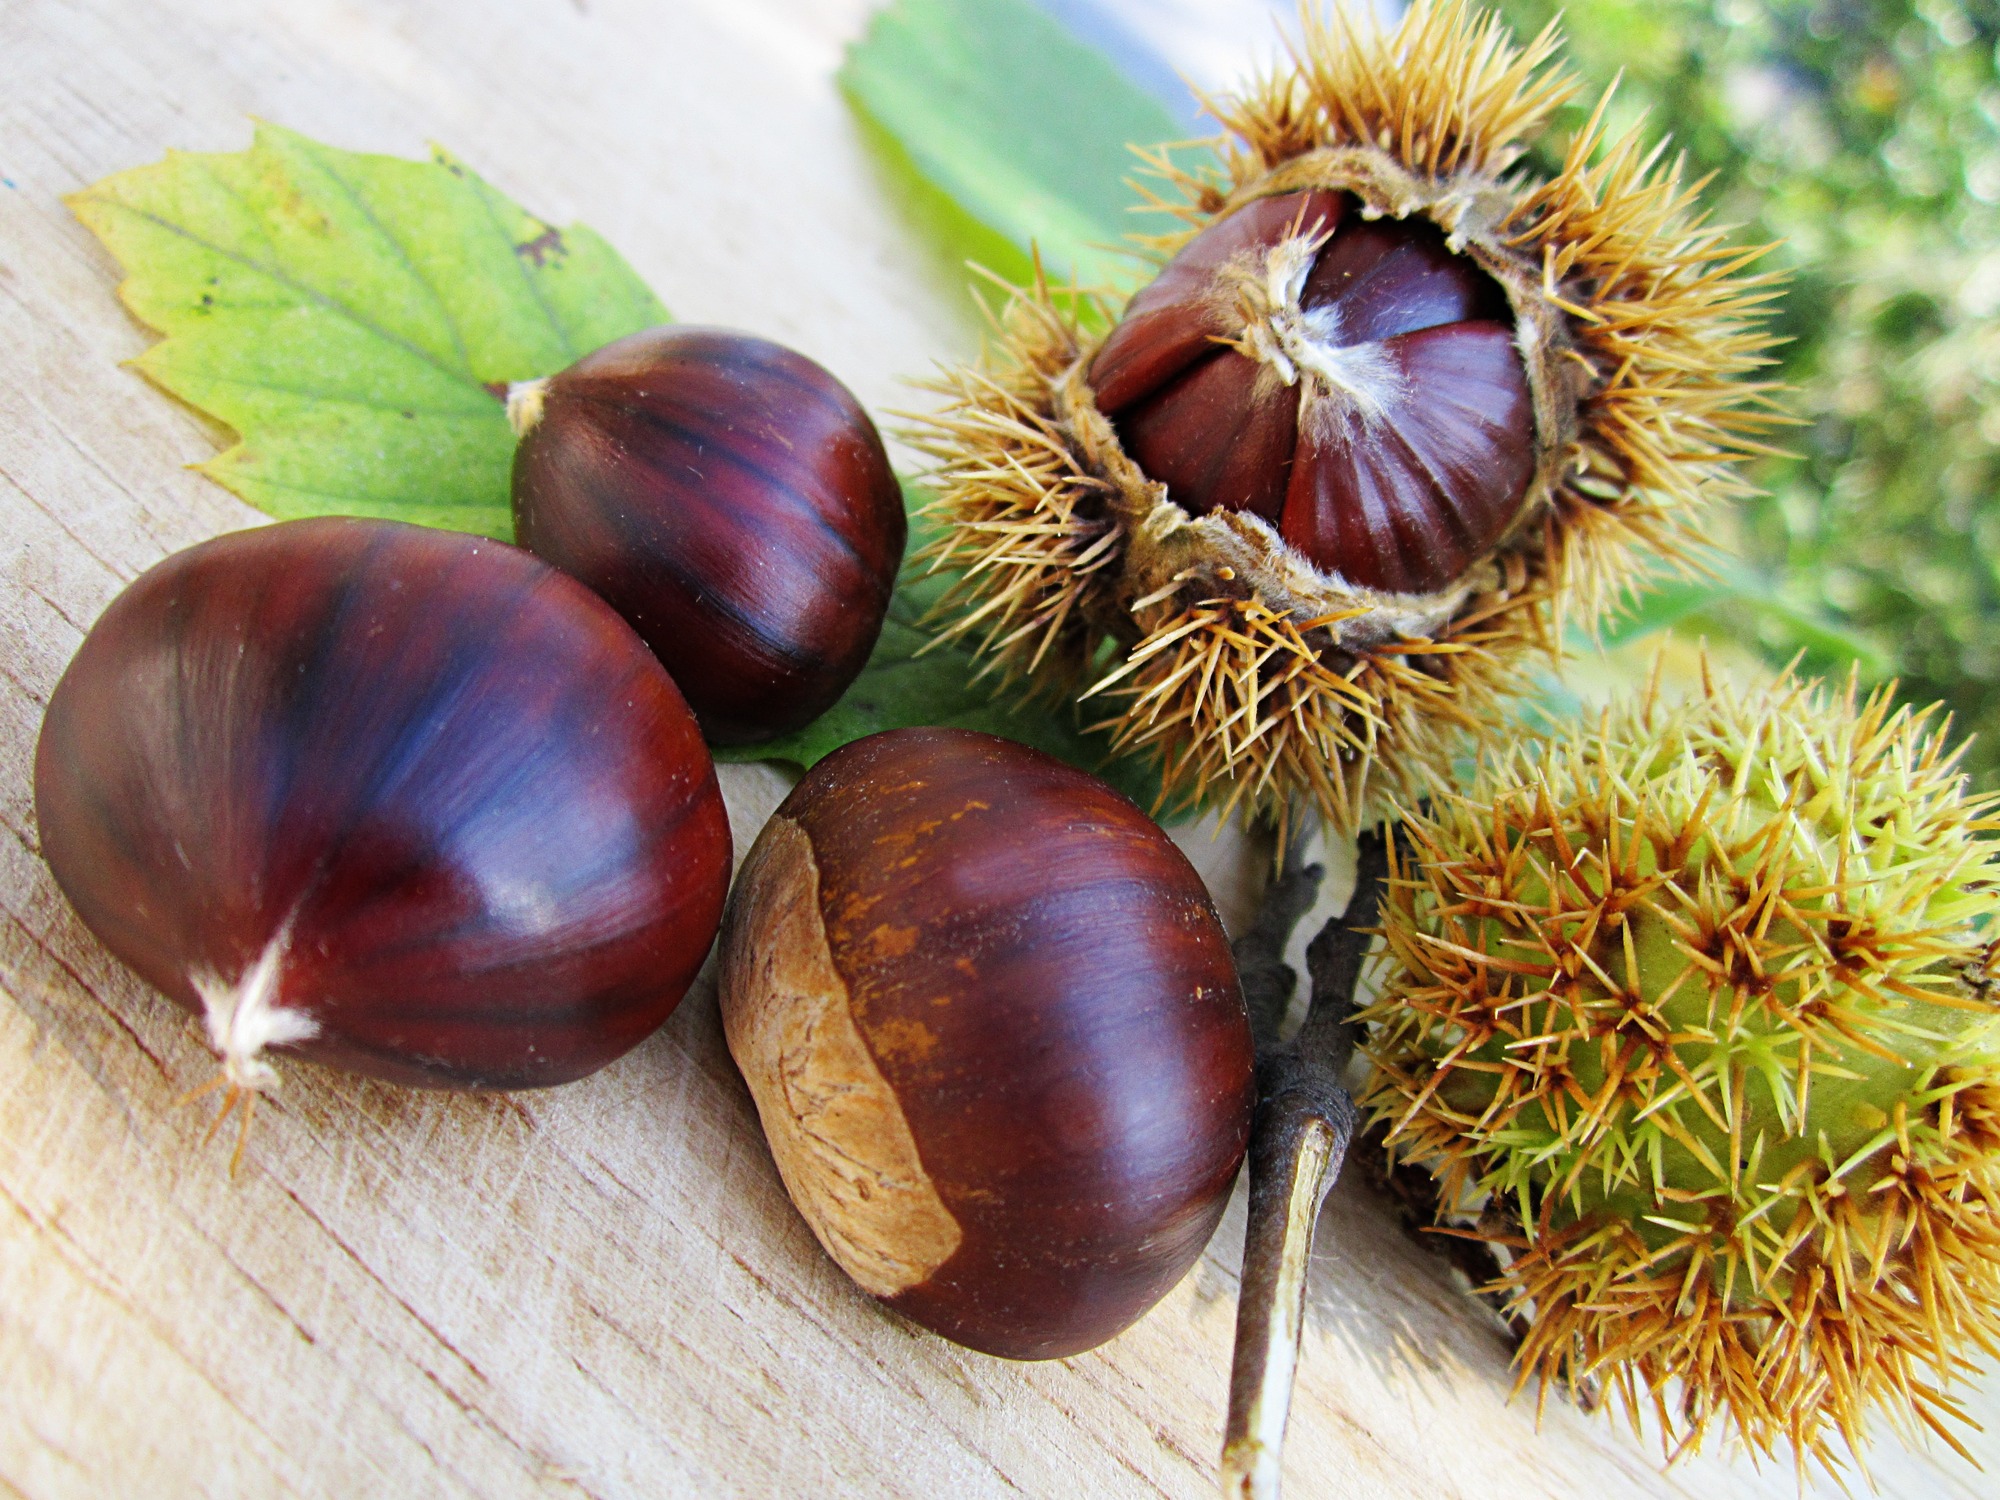
tree, plant, fruit, seed, flower, food, produce, natural, autumn, brown, nut, snack, shell, coconut, nutrition, chestnuts, edible, chestnut, flowering plant, shallot, land plant, nuts seeds